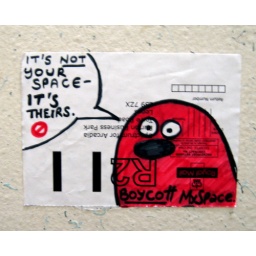
sign on the back of a toilet door in the basement of dht. no idea what it's about.